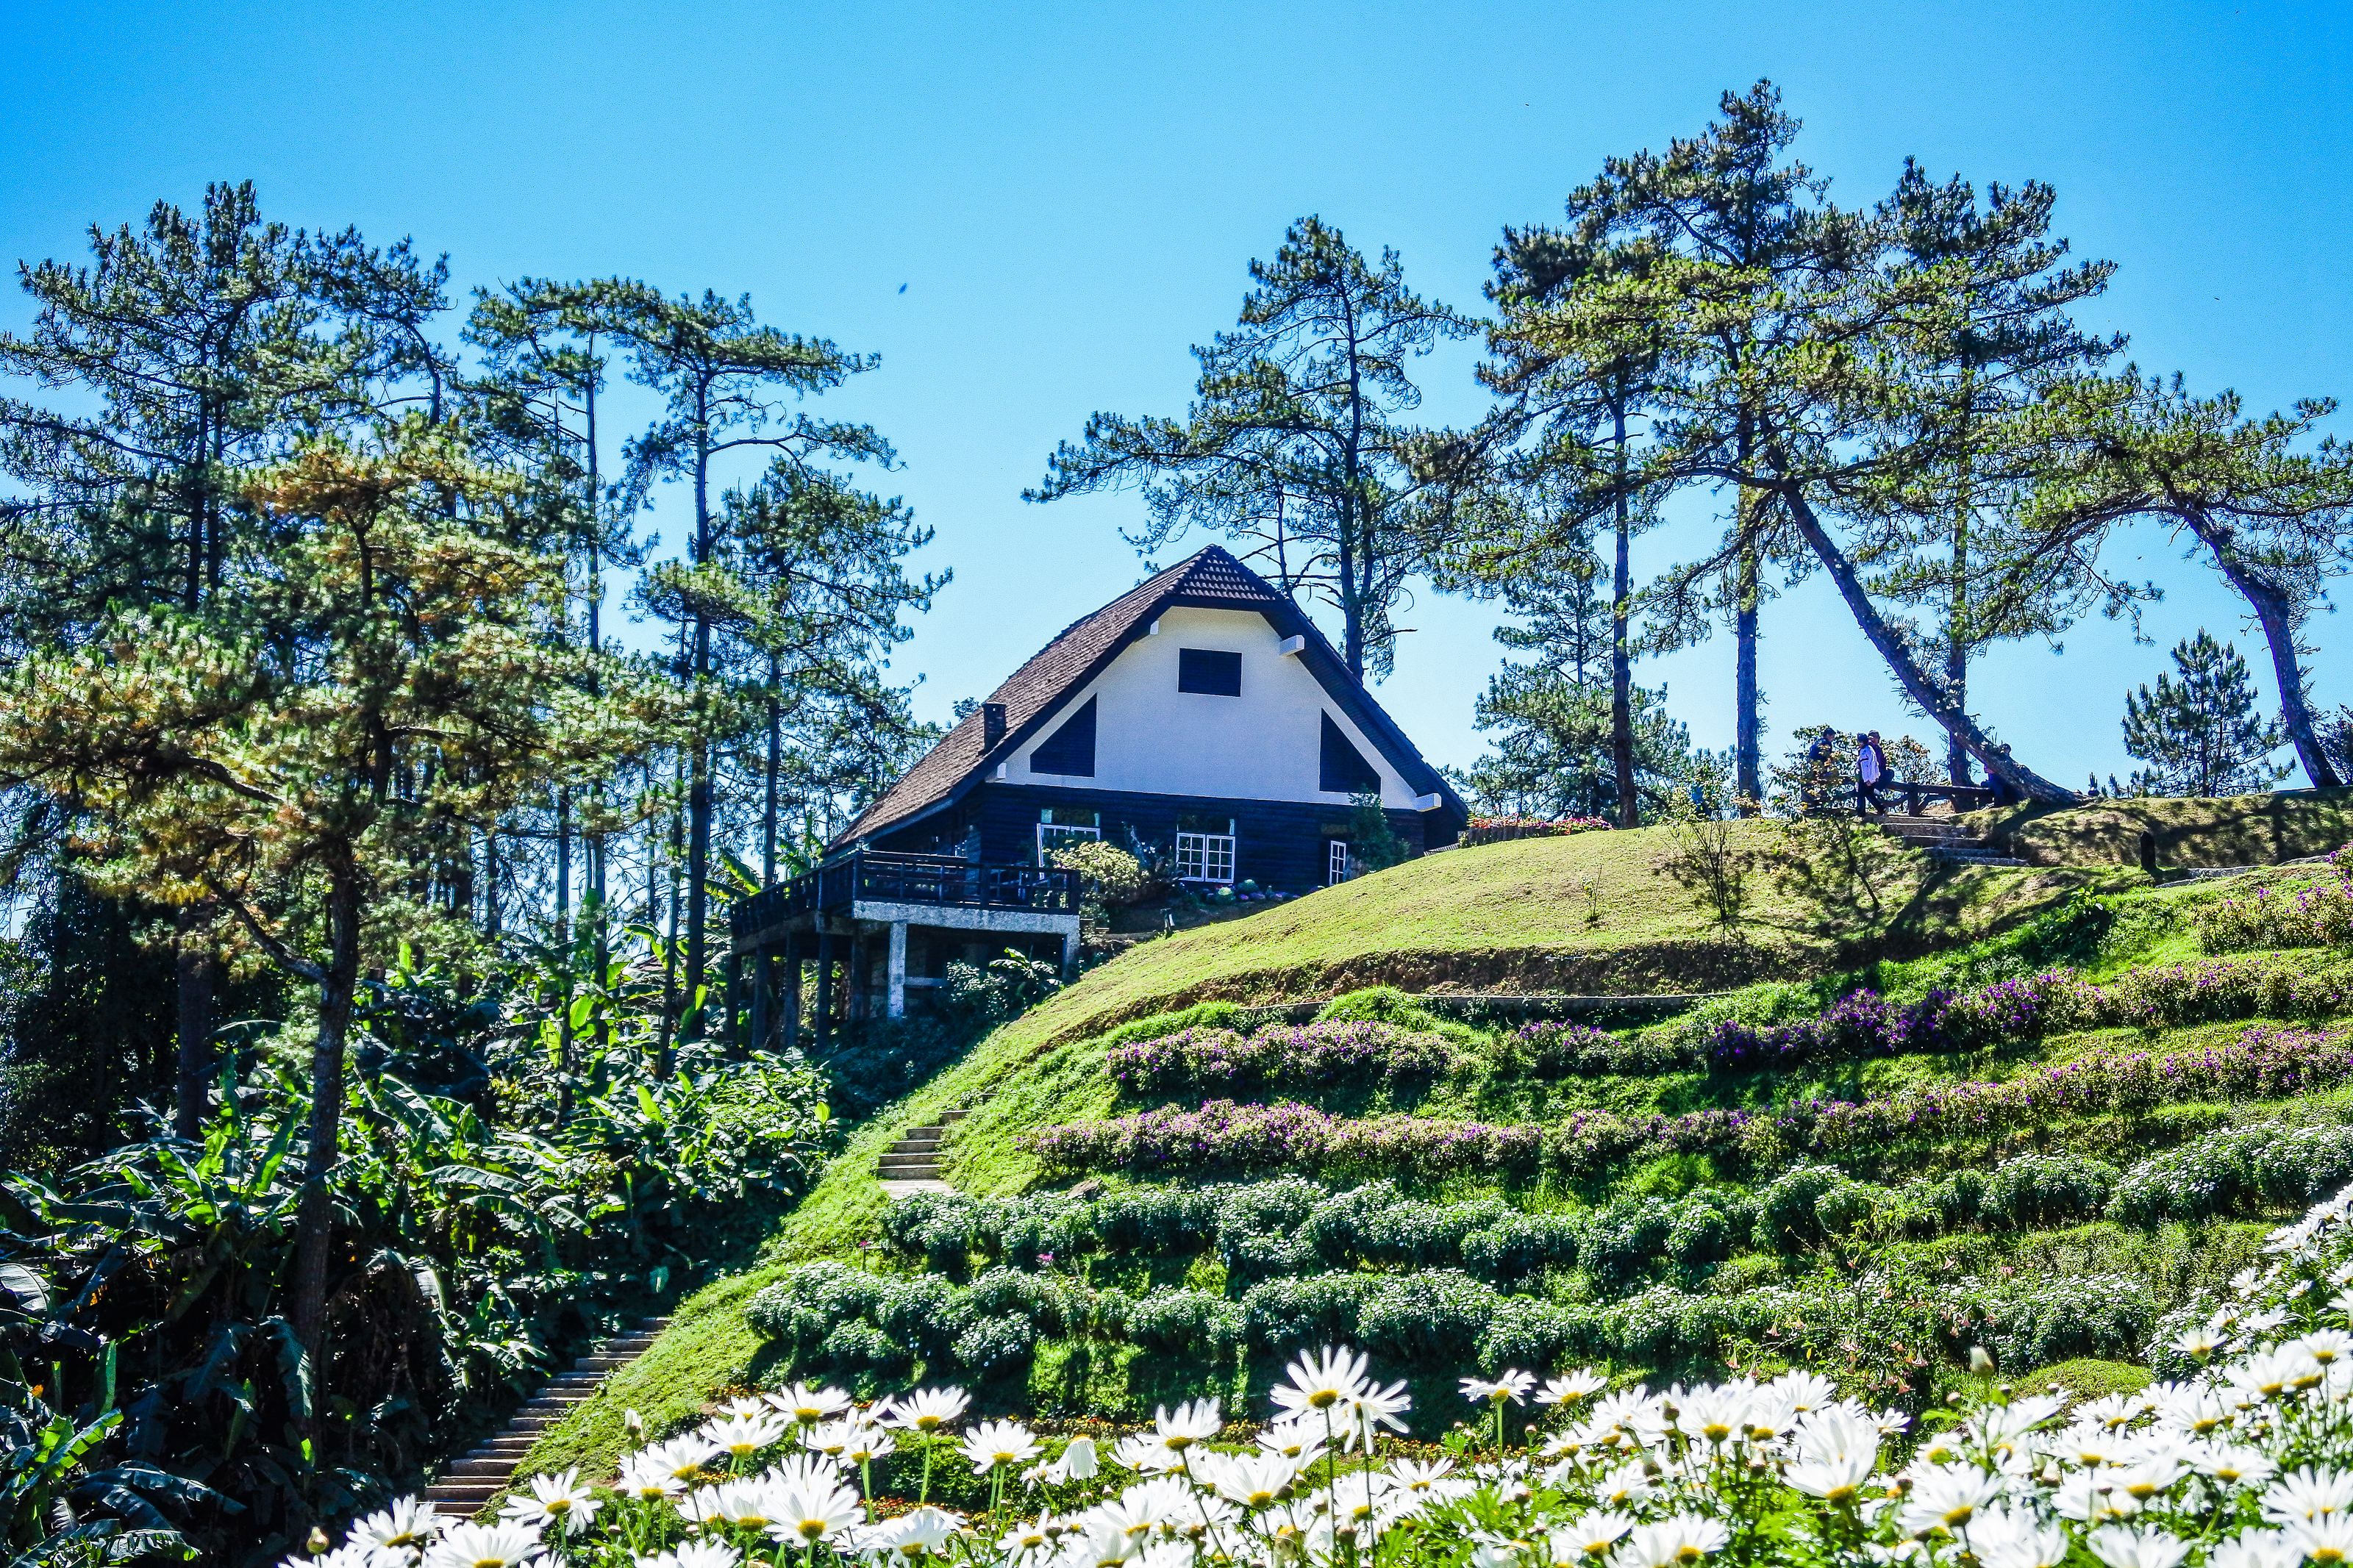
forest, sunrise, huai, traveler, pattern, tourism, holiday, huenamdang, summer, beautiful, mountain, view, mai, top, grass, design, thailand, dang, national, season, nam, nobody, sunny, day, park, sky, viewpoint, flowers, green, natural, wallpaper, nature, tree, outdoor, hill, sunlight, blue, huay, background, travel, landscape, vegetation, property, house, wilderness, botany, home, rural area, real estate, spring, cottage, leaf, hill station, plant, plant community, building, national park, wildflower, plantation, shrub, estate, hut, woodland, vacation, jungle, mount scenery